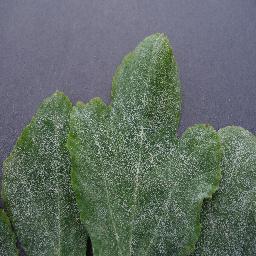
Label: Squash___Powdery_mildew